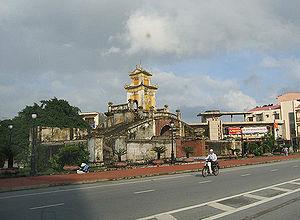
La province de Quảng Bình est une province de la région de la côte centrale du Nord du Việt Nam.